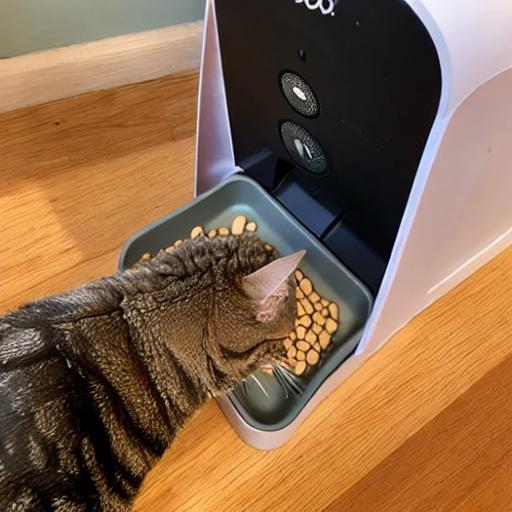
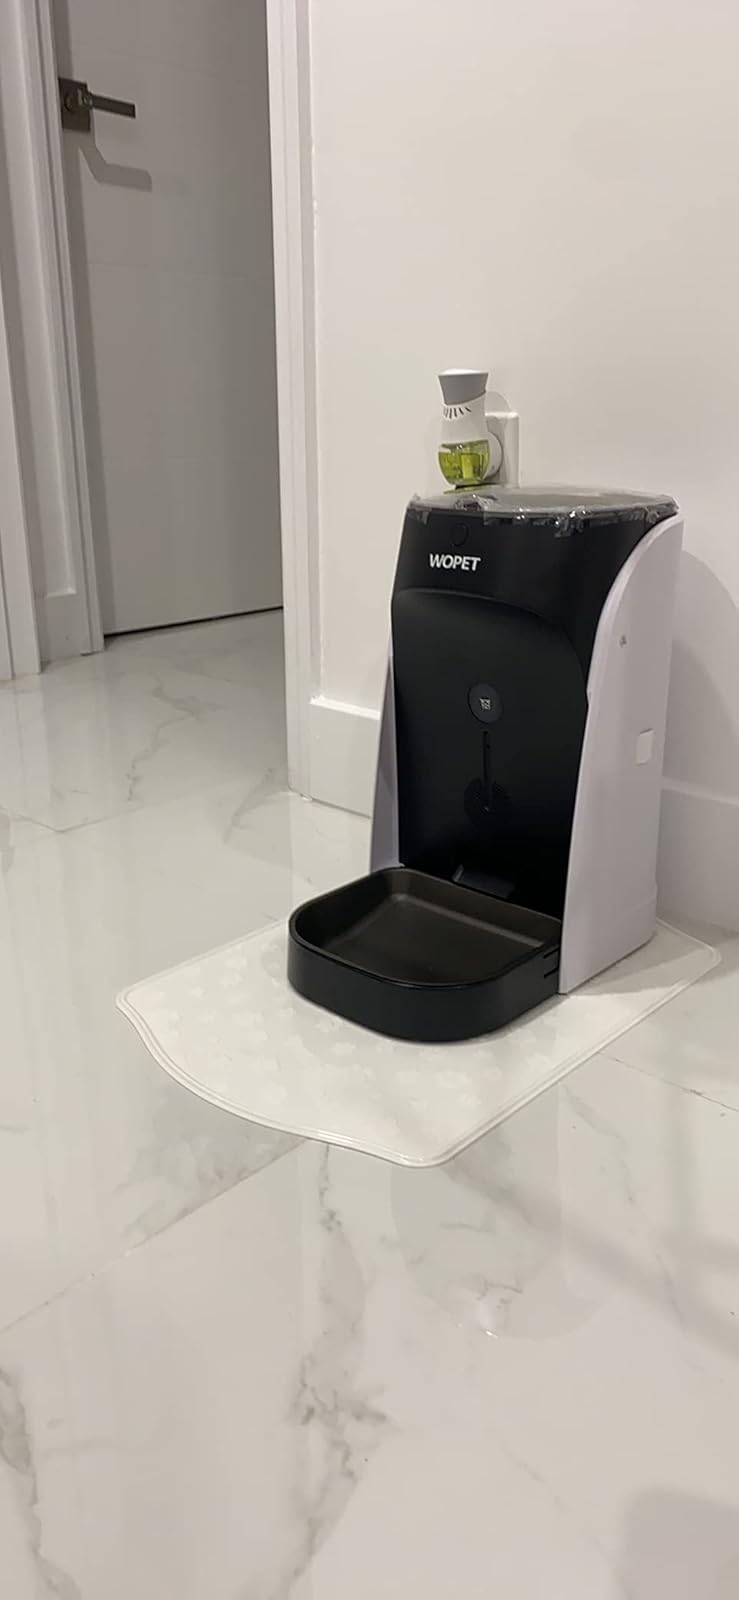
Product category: items_feeder
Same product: no